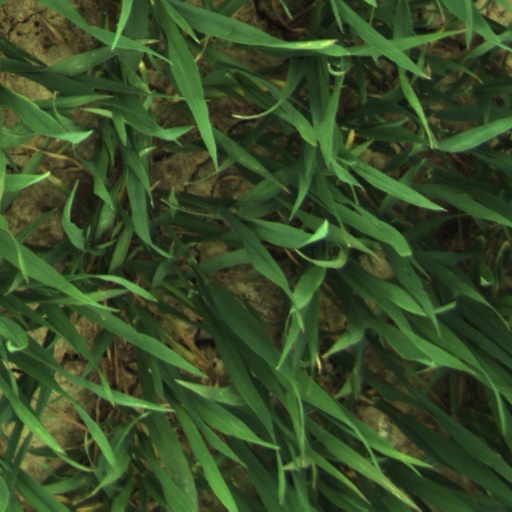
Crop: wheat